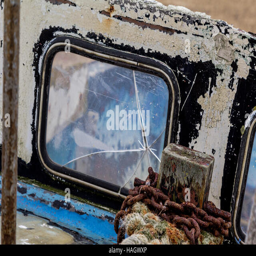
smashed window on an old abandoned boat